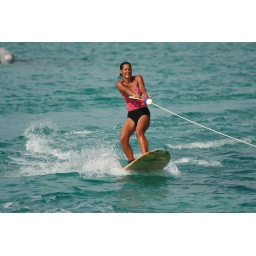
Jennifer enjoys scurfing in clear warm water of San Blas.